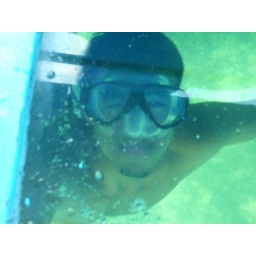
Muzzammil under the glass boat